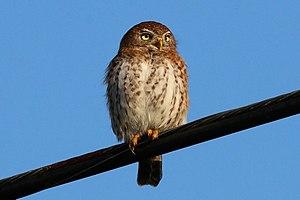
La Chevêchette de Cuba est une espèce d'oiseaux de la famille des Strigidae.